Presidency of Michel Temer

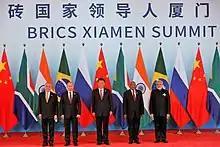
BRICS leaders in 2017

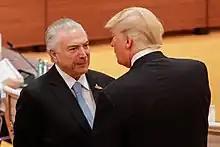
Michel Temer and US President Donald Trump during the G20 meeting in Hamburg.

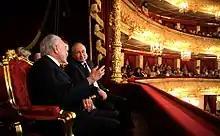
Temer and Russian President Vladimir Putin during a show at the Bolshoi Theater in Moscow.

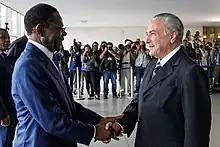
President Temer receives CPLP heads of state

Itamaraty, led at the time by José Serra, threatened to change Brazil's vote at the 199th Session of Unesco, held in April 2016. The issue dealt with cultural heritage rights in the territories conquered by Israel in the Six Day War in Jerusalem, which are the subject of a dispute with Palestine. In a statement released on 9 June by Serra, the Brazilian government said that the decision did not expressly refer to the Jewish people's historical ties with Jerusalem, particularly the Western Wall, Judaism's holiest shrine, which was considered "an error that makes the text partial and unbalanced". The resolution approved in April at Unesco was critical of Israel and favourable to Palestine, and was presented on the initiative of the Arab representations – Algeria, Egypt, Lebanon, Morocco, Oman, Qatar and Sudan. There were 33 votes in favour, six against, 17 abstentions and two absences. Brazil voted in favour of the decision, along with BRICS countries such as China, India and South Africa, as well as countries like Spain, Sweden, Argentina and Mexico. Among the opposing countries were the United States and Germany.